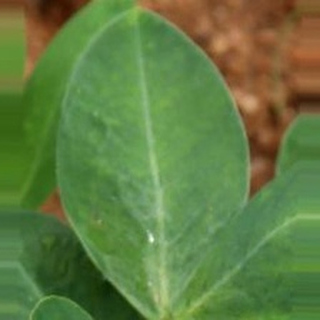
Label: healthy_groundnut